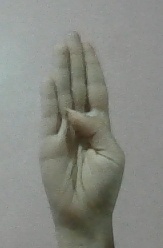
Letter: kaaf